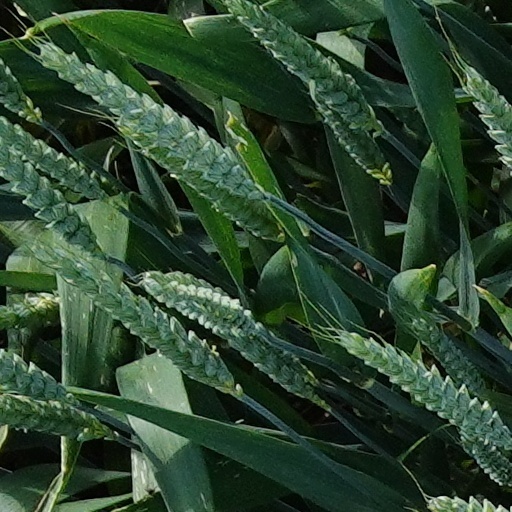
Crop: wheat